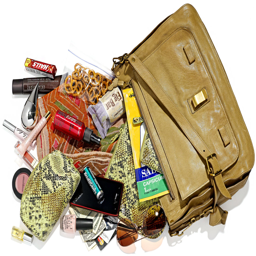
if this is what your friend 's bag looks like , it 's definitely a silent cry for help to get organized .